Korean drama

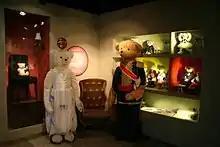
"Princess Hours" teddy bear exhibition at N Seoul Tower, 2012

According to a researcher at the University of Vienna, the popularity of Korean dramas has its foundation in Confucian values they transmit, which Asian viewers can easily identify with. Respect for elders, filial piety, family-orientedness, and the display of perceived "Asian moral values" play an important role in the Korean series. YA Entertainment, the American distributor of Korean dramas, believes that part of the attractiveness of these series come from the quality of camera work, scenic locations, and spectacular costumes, which make the "final product very stylish and attractive, with arguably some of the highest TV production values in the world." Korean series follow their own formula, are innovative and don't conform to Western television productions. Stephan Lee from "Entertainment Weekly" called Korean dramas "fascinating and weirdly comforting".